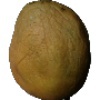
Label: Papaya 1